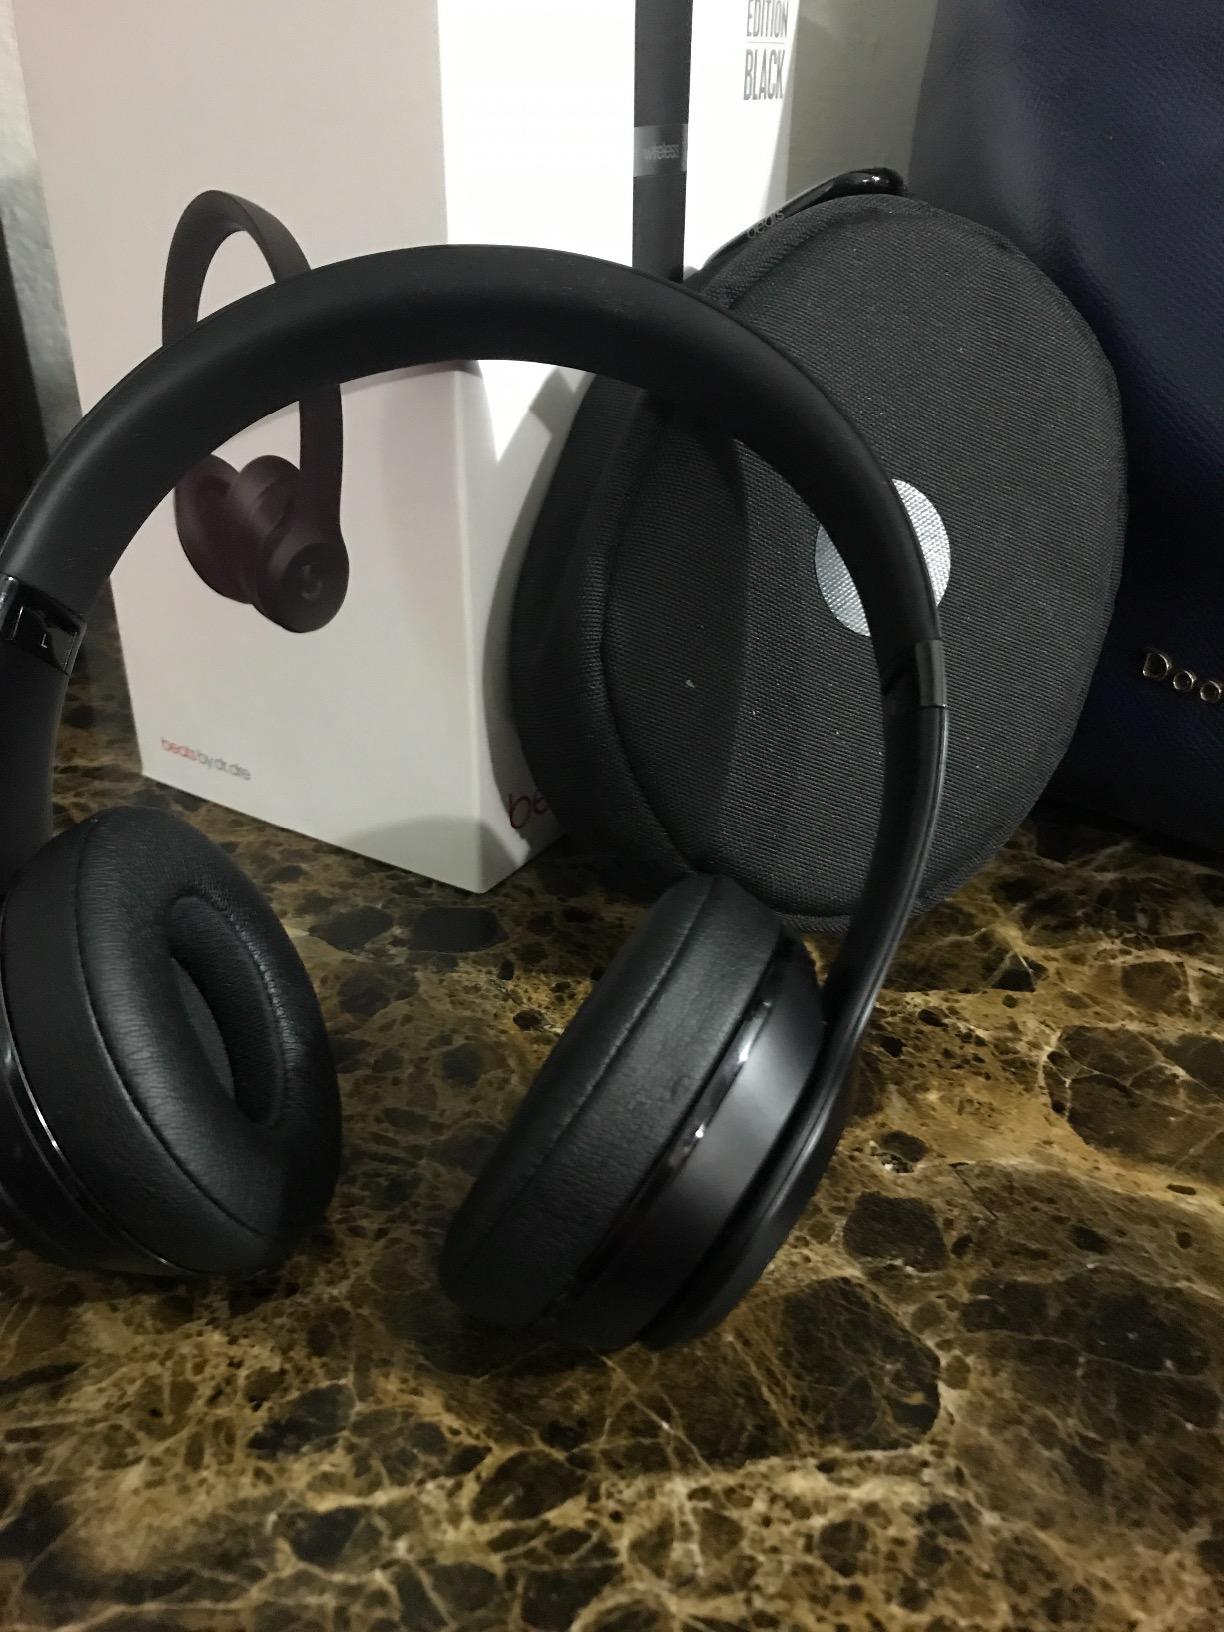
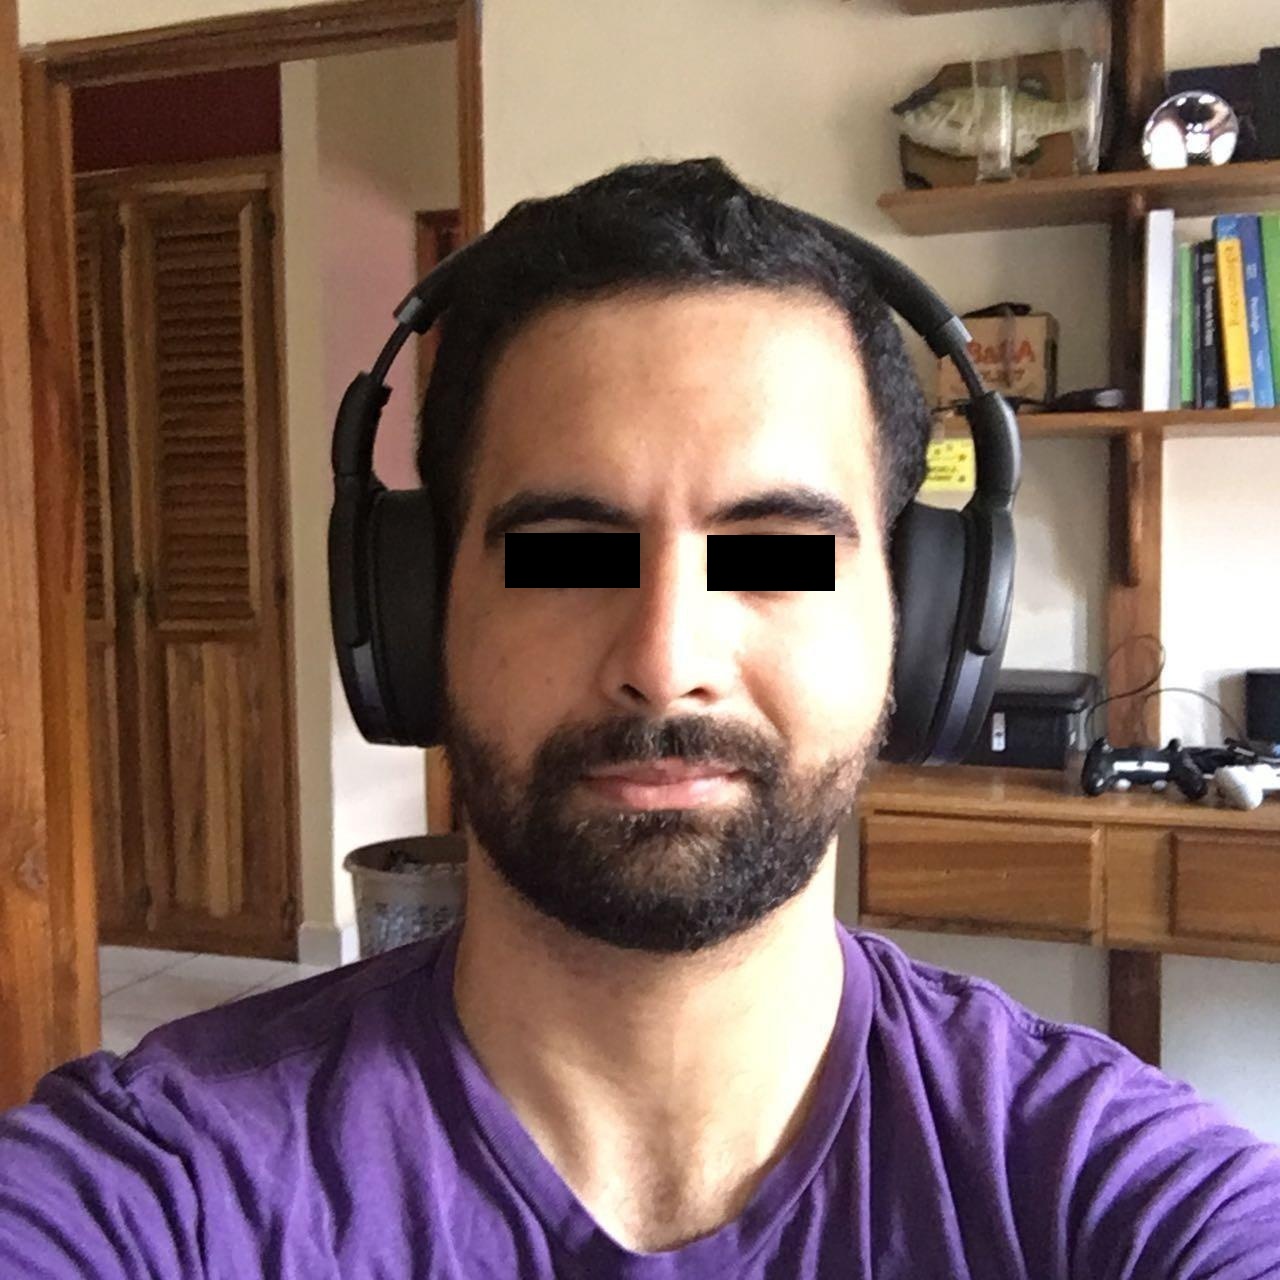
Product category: headphones
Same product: no